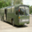
Label: bus